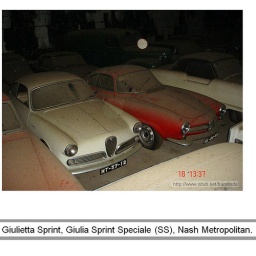
All cars were found in a Portugal barn that had been welded shut. for years.